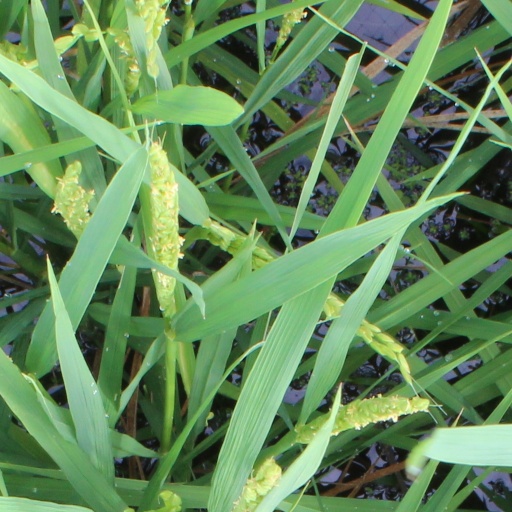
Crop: rice